Rotary combination lock

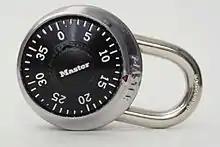
A rotary dial combination padlock

A rotary combination lock is a lock commonly used to secure safes and as an unkeyed padlock mechanism. This type of locking mechanism consists of a single dial which must be rotated left and right in a certain combination in order to open the lock.